Zhao Tingmei

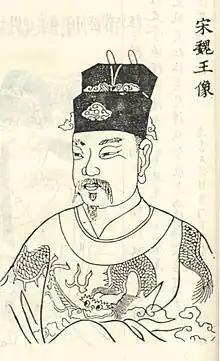

Zhao Tingmei (趙廷美; 947–984), formally known as Prince Fudao (涪悼王), was an imperial prince of the Song dynasty. He was the younger half-brother of Zhao Kuangyin and Zhao Jiong.